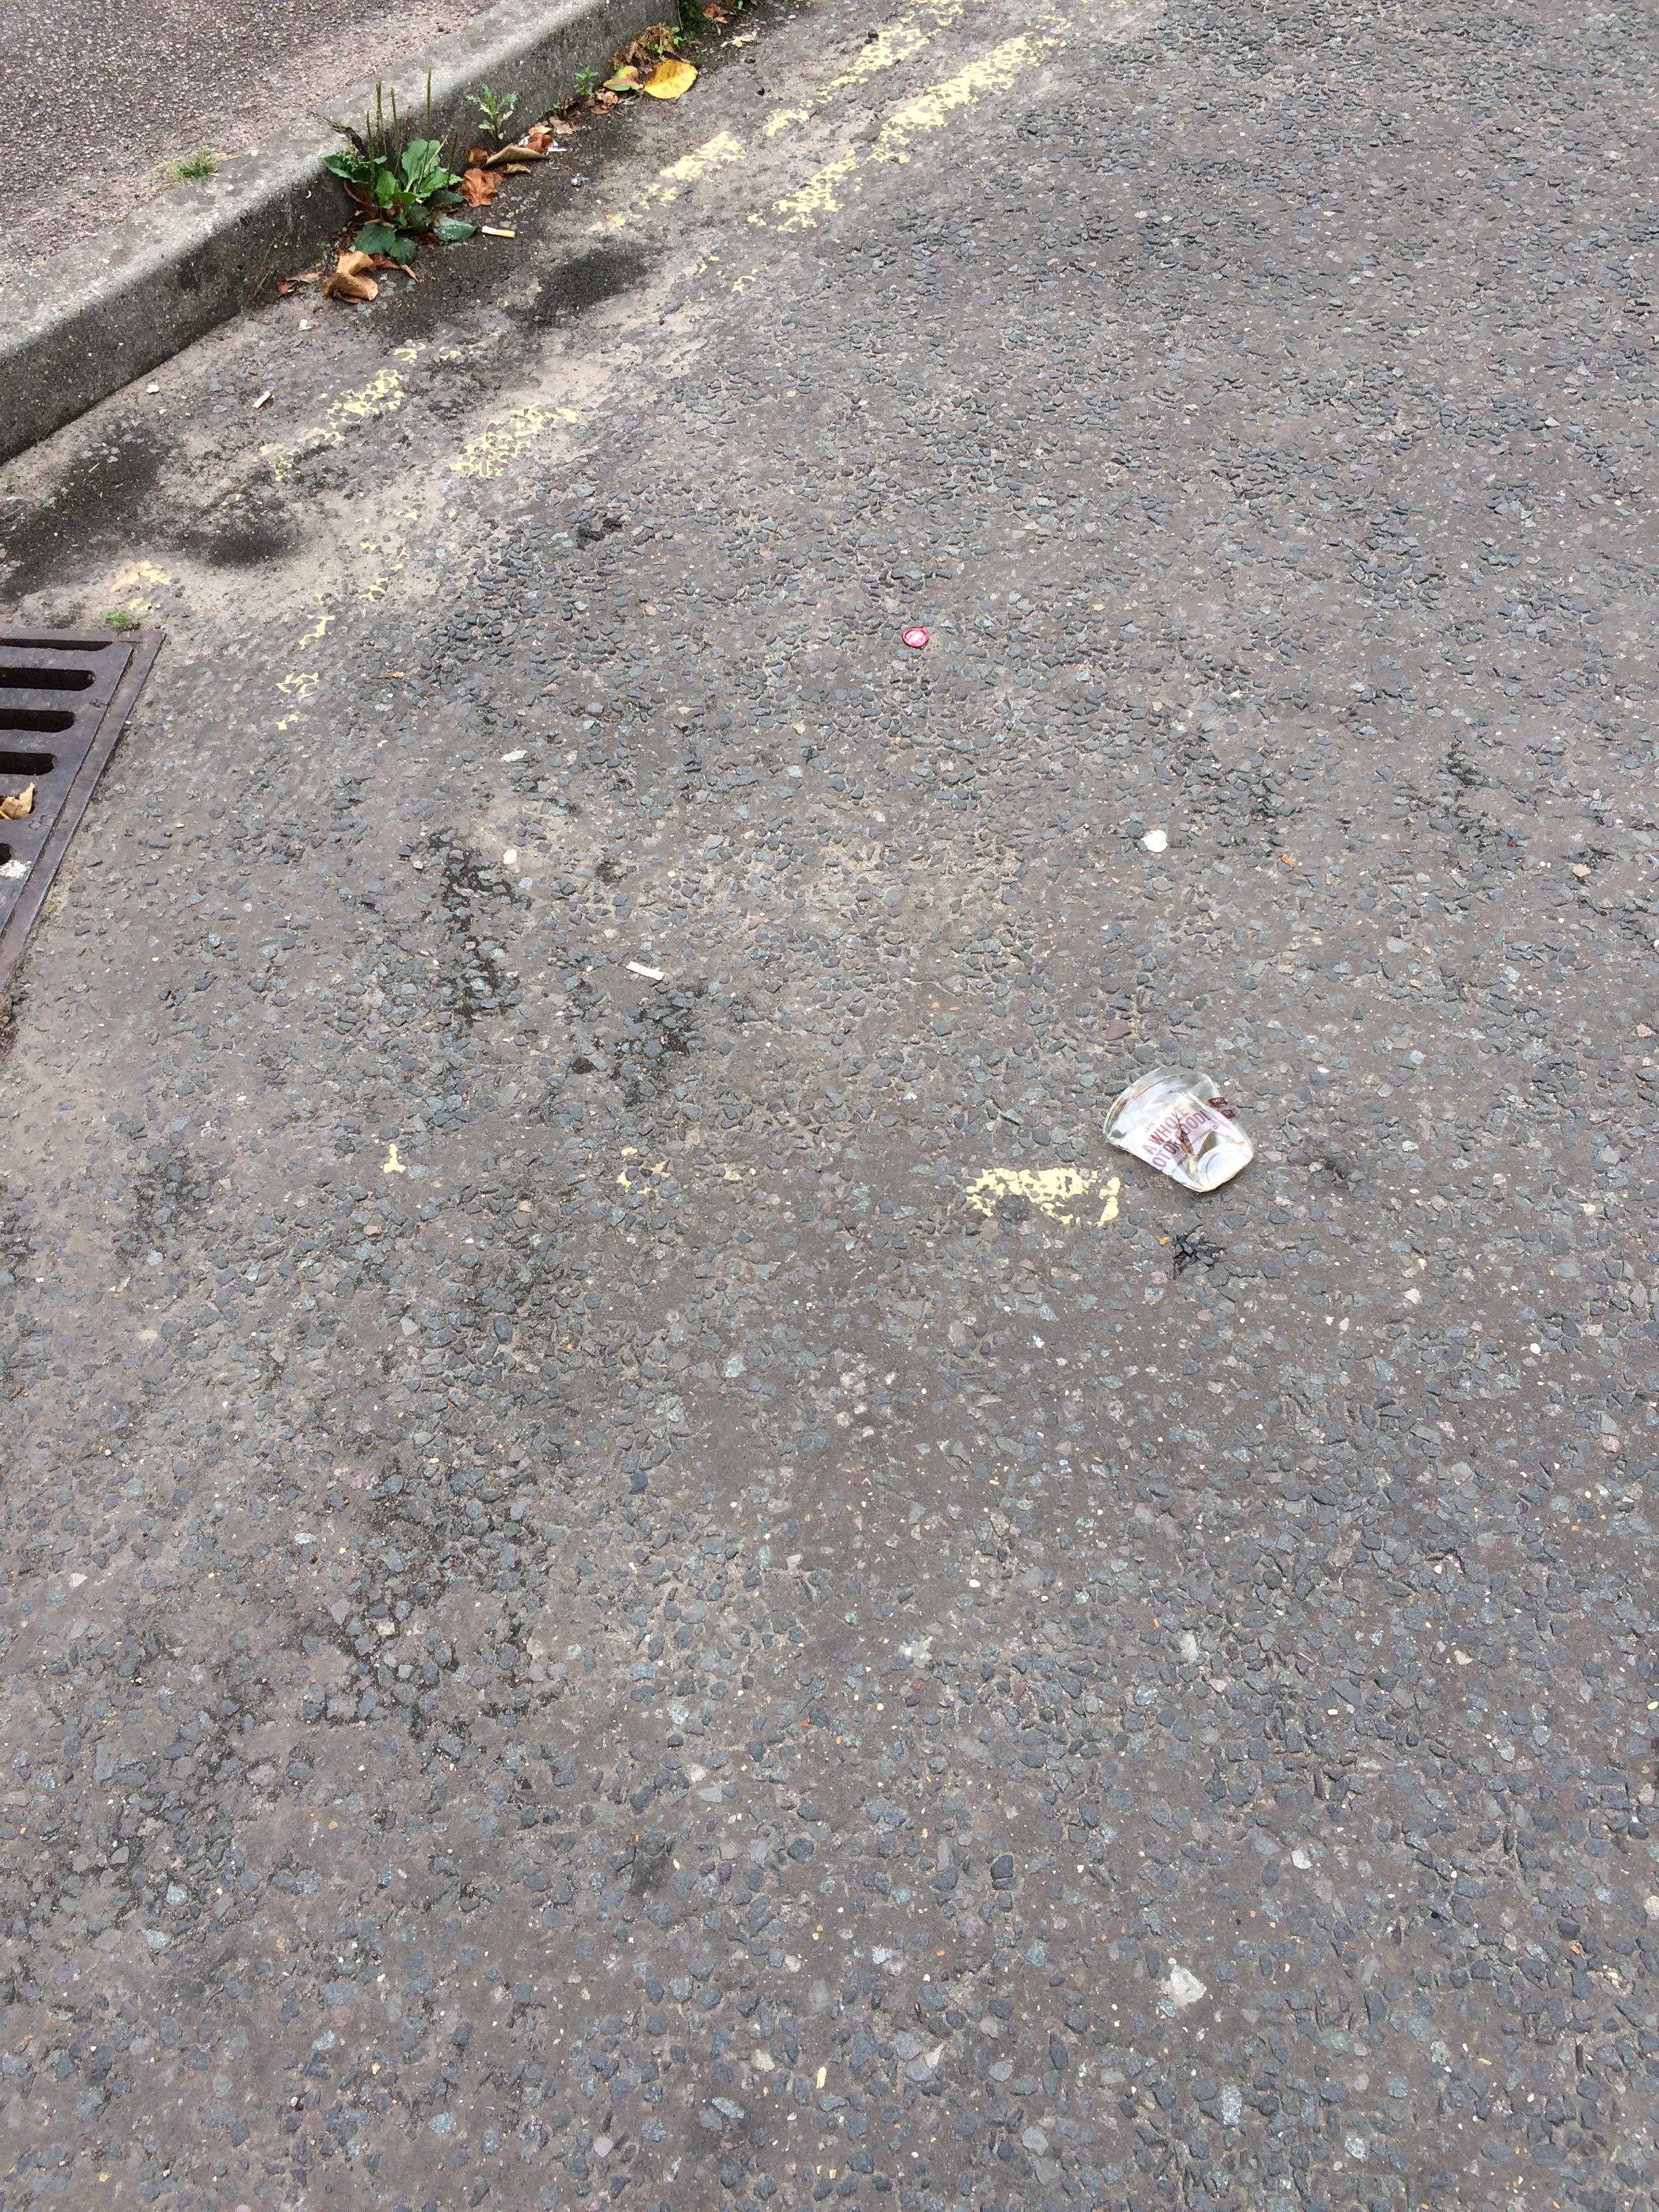
Object: Disposable plastic cup (Cup)

Object: Other plastic (Other plastic)

Object: Cigarette (Cigarette)

Object: Cigarette (Cigarette)